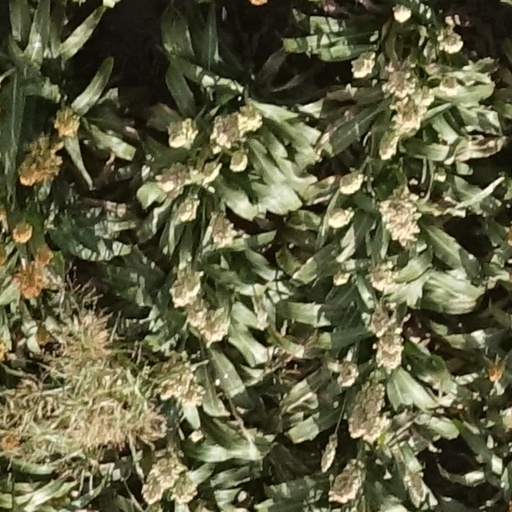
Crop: sorghum